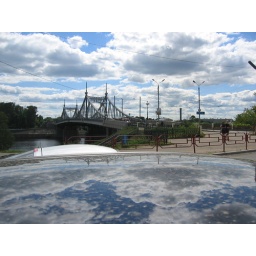
Bridge over the river Tver with sky reflected on car roof